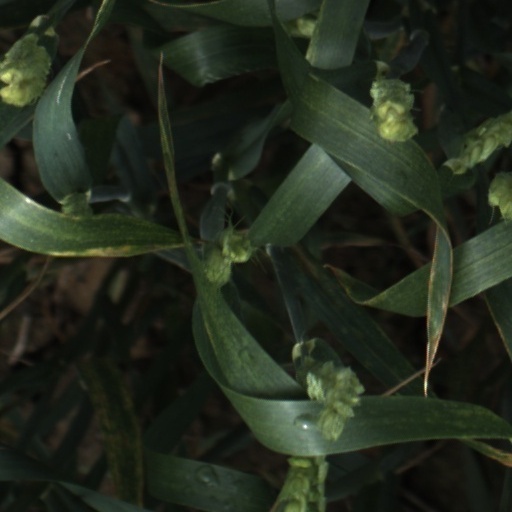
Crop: wheat